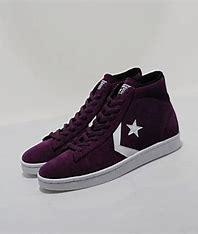
Brand: Converse
Model: Pro Leather